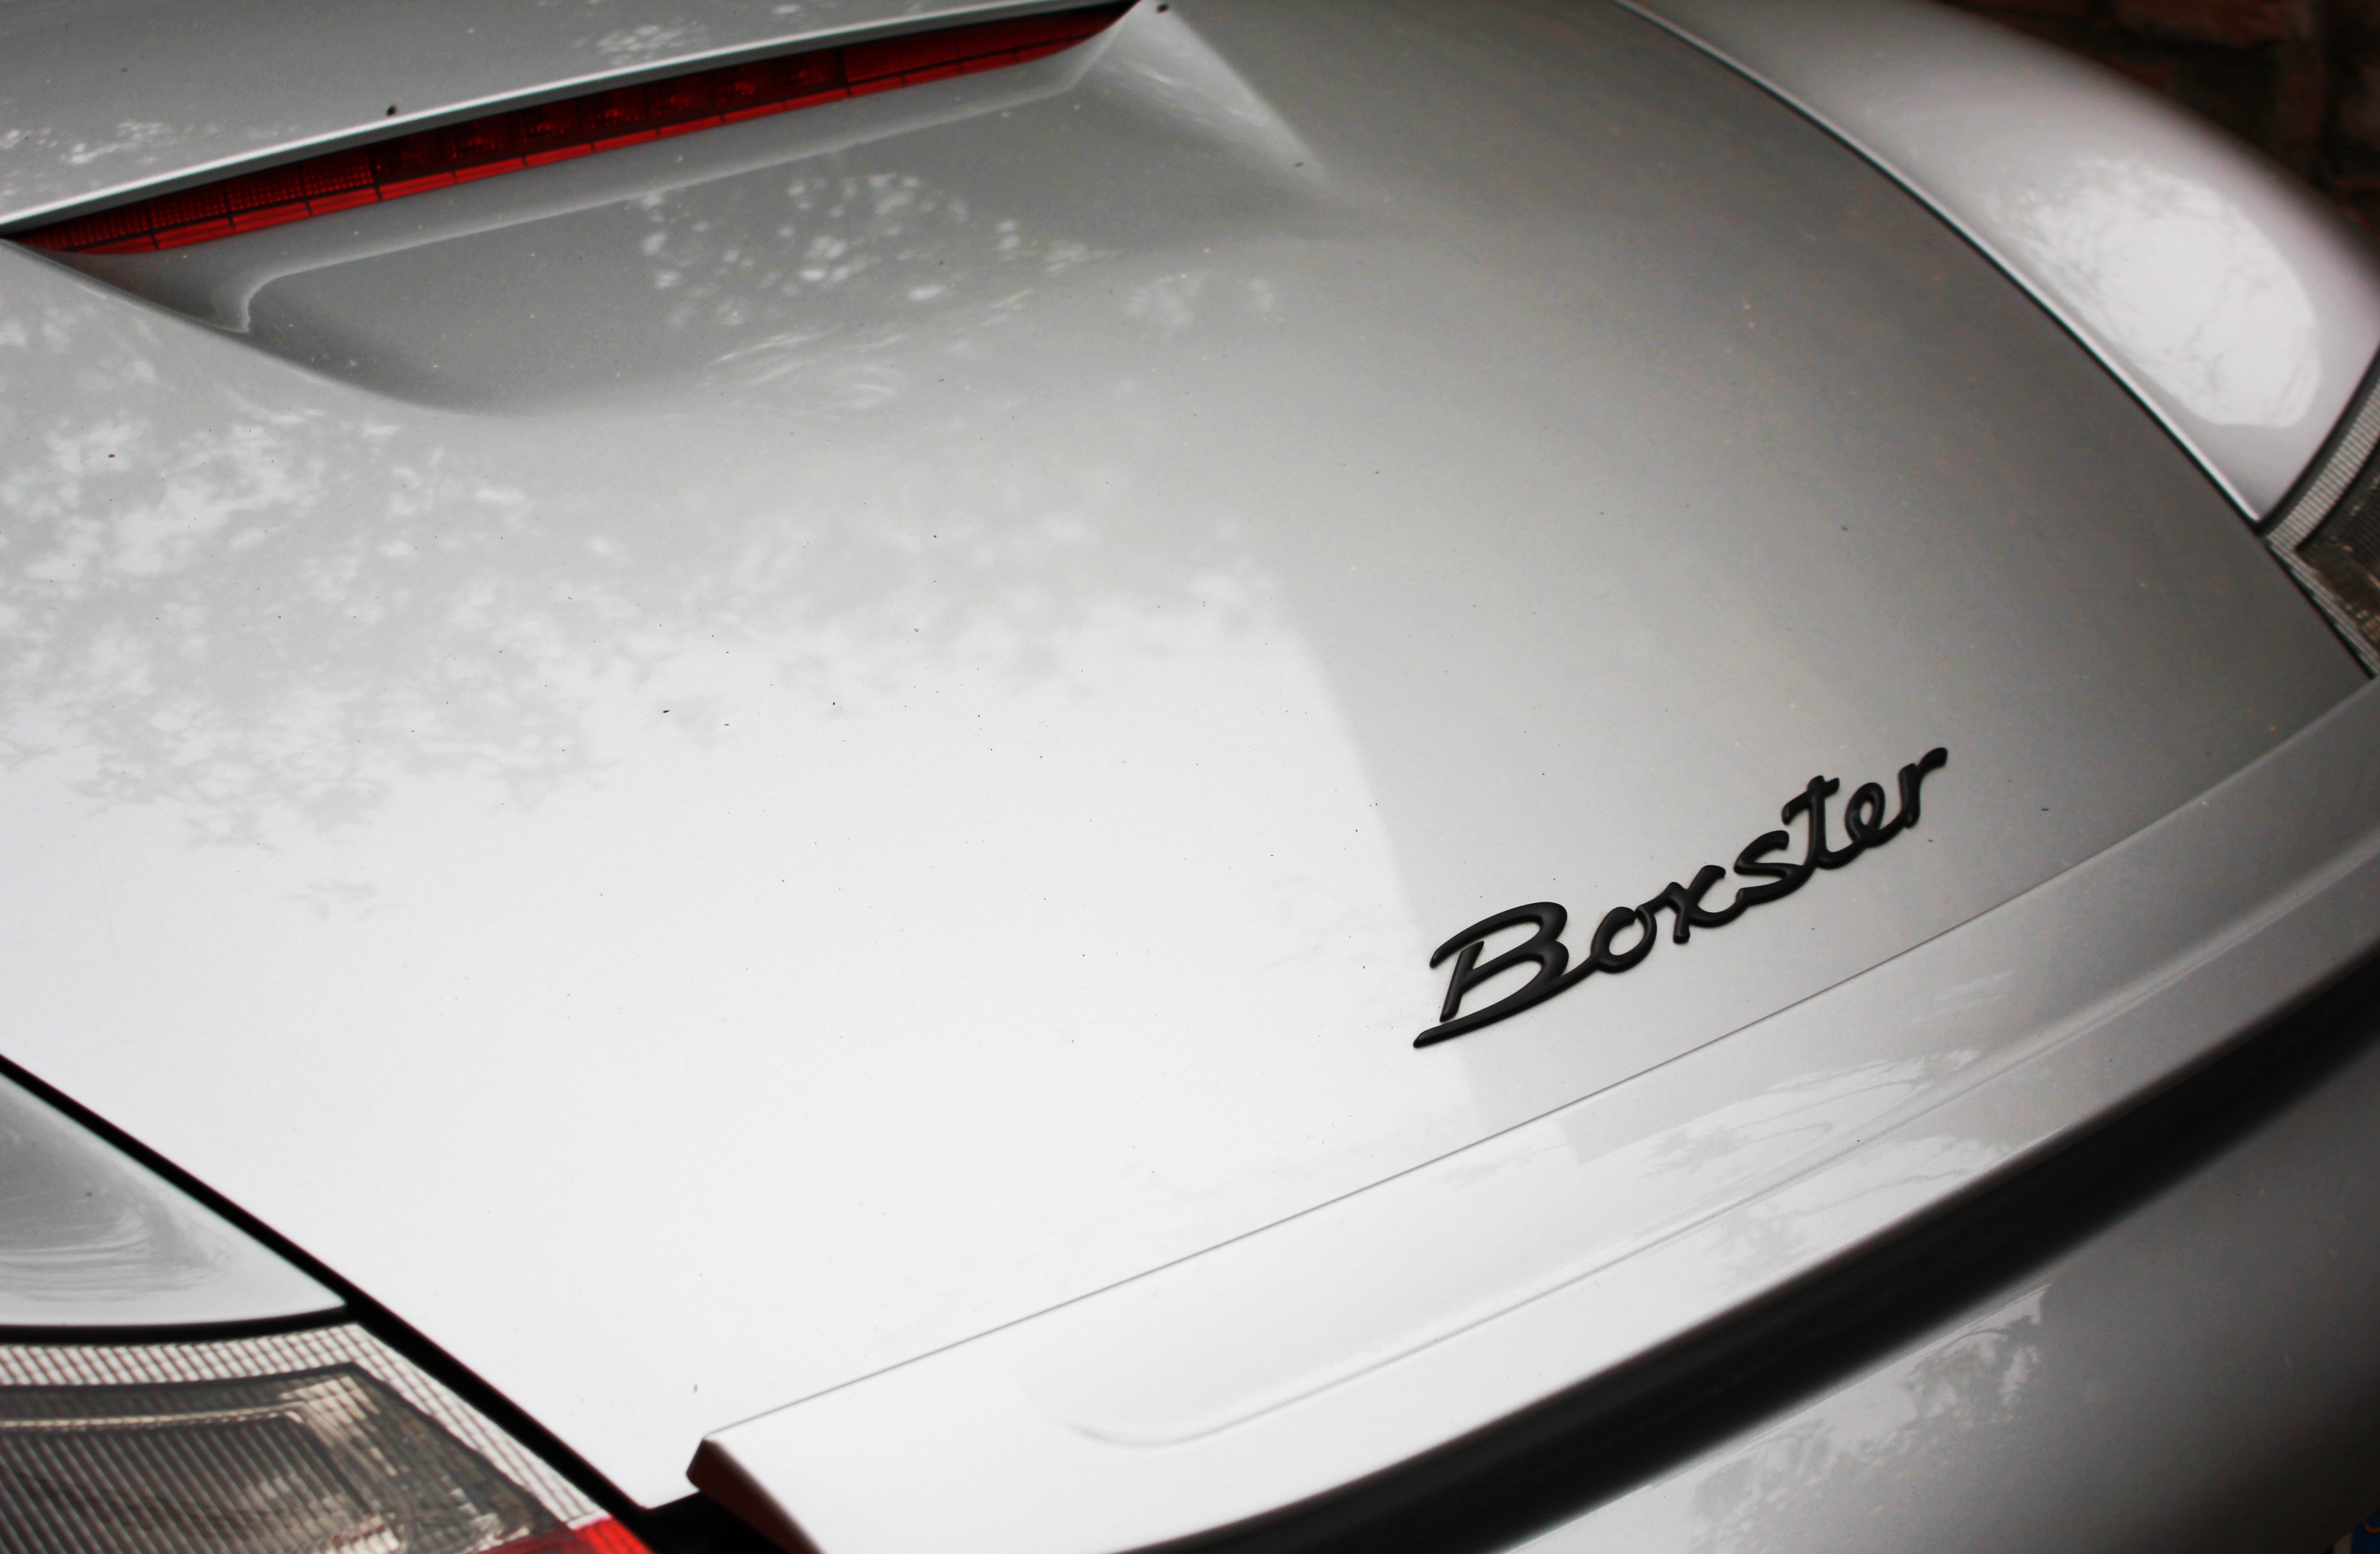
car, wheel, vehicle, auto, sports car, bumper, supercar, luxury, cars, detail, porsche, land vehicle, boxster, automobile make, automotive exterior, automotive design, luxury vehicle